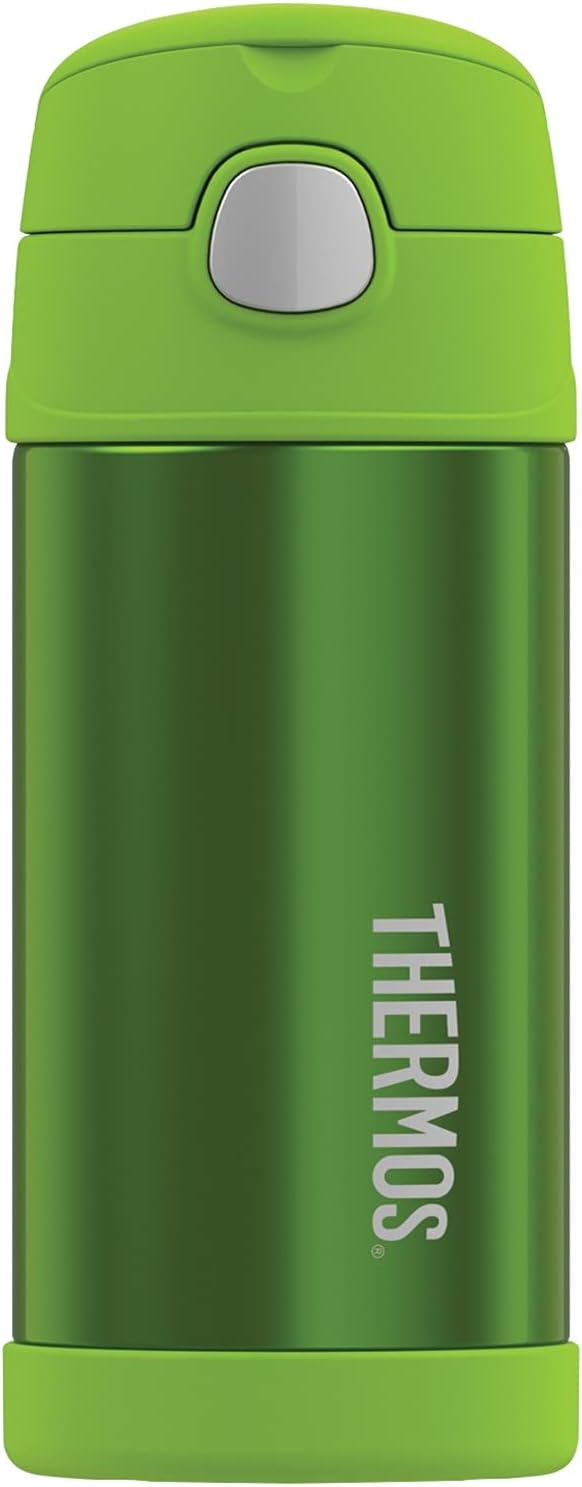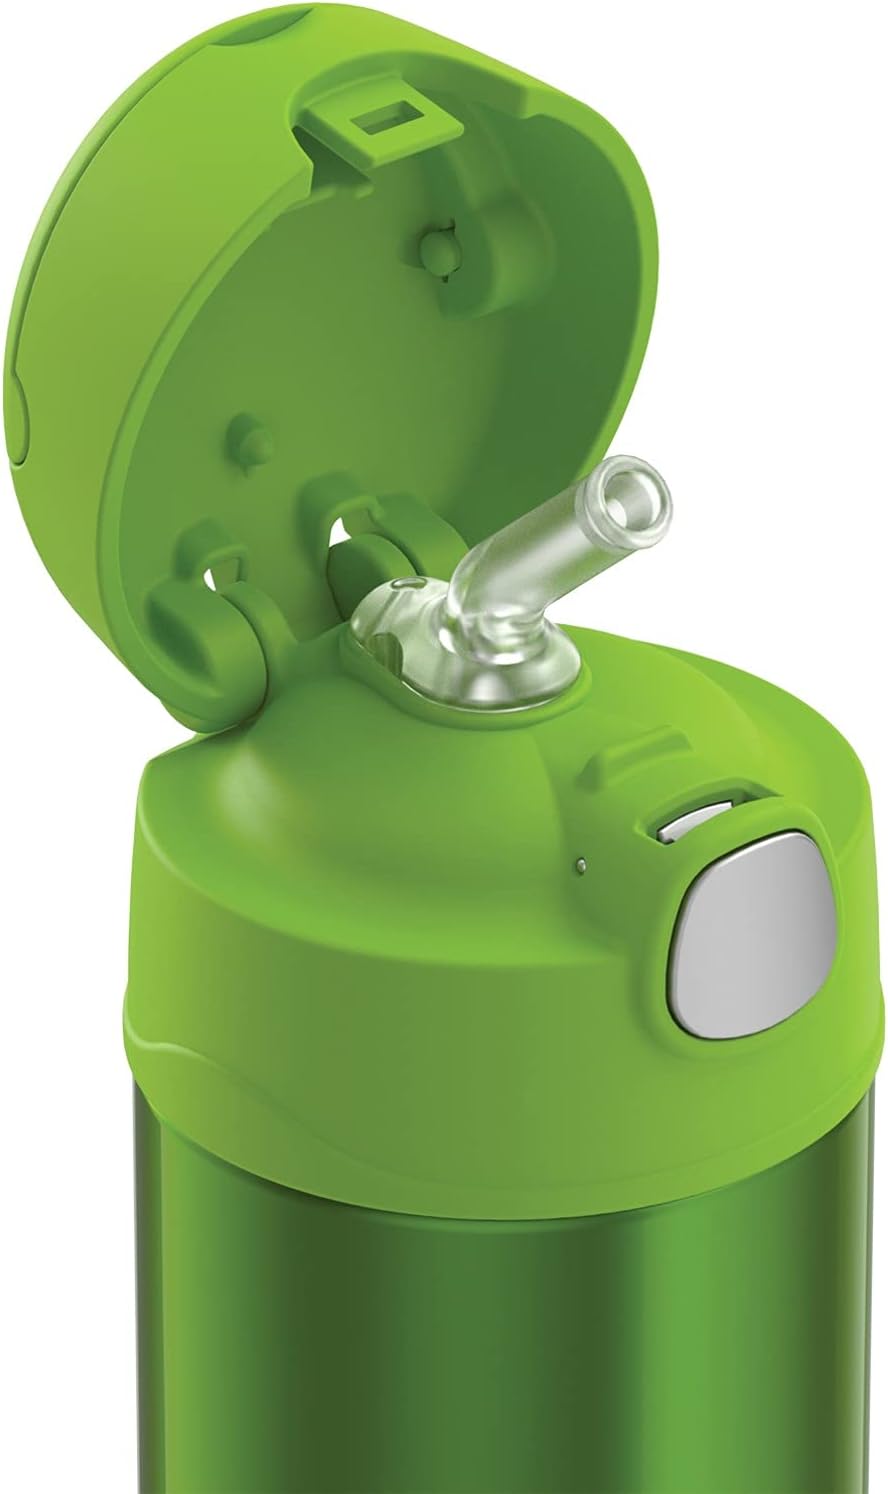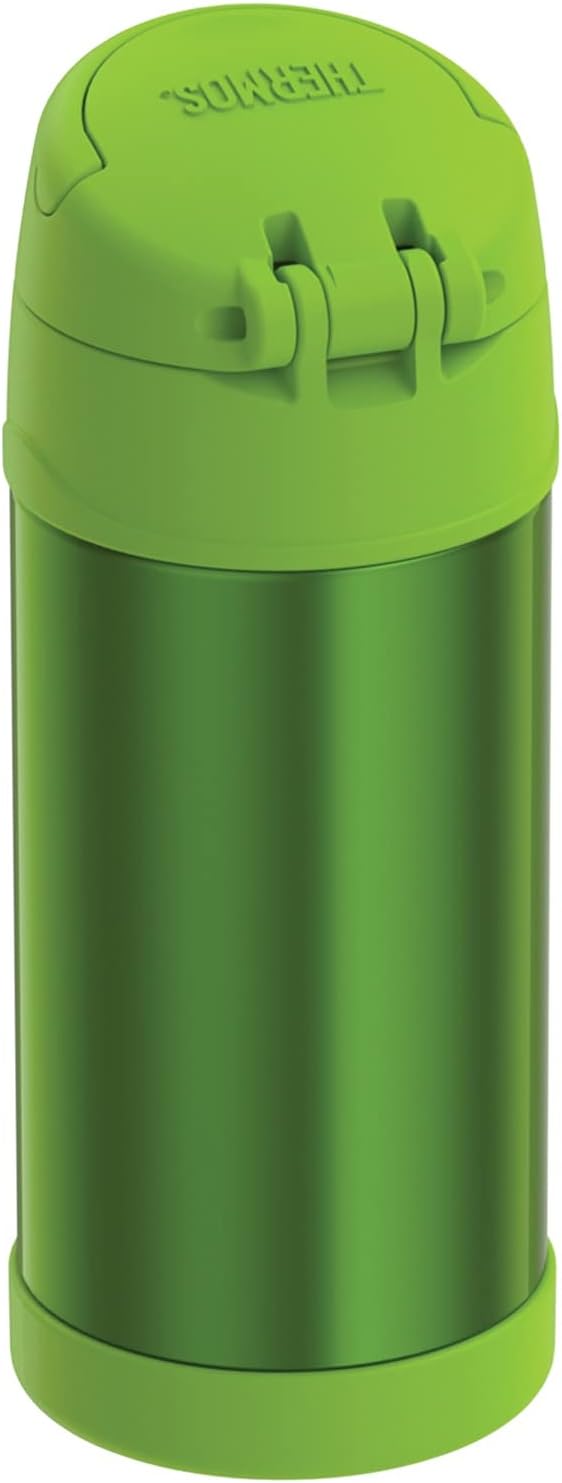
THERMOS FUNTAINER 12 Ounce Bottle (Lime Green)
Category: Amazon Home
Thermos FUNtainer Lime Green Stainless Steel Vacuum Insulated Thermos Bottle BPA Free 12 oz.
Features: 12-Ounce Stainless Steel FUNtainer Bottle (Lime Green) | Push-button lid with pop-up straw; Integrated carry handle | Durable double-wall stainless steel | Thermos insulation technology for maximum temperature retention